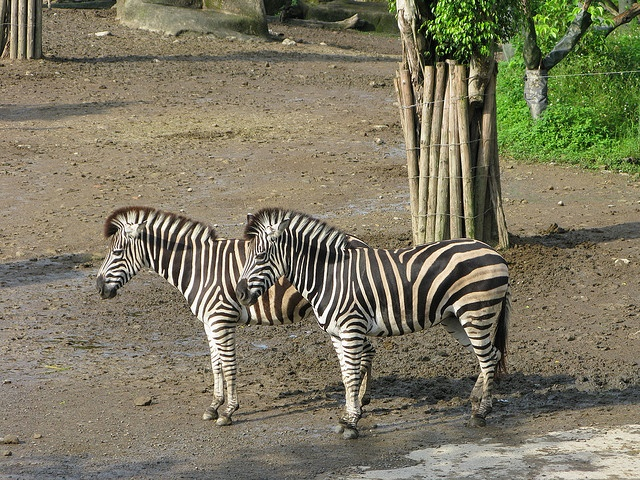
Two zebras standing next to a tree in a muddy area.
Two zebras stand parallel near a body of water.
Two zebras standing together next to a tree.
Two giraffes facing left on a dirt plot.
Two zebras standing next to each other in their pen.